Artemivsk massacre

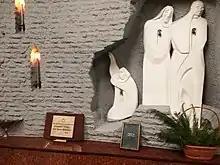
The "wailing wall" memorial to victims of the Artemivsk massacre (photographed 2019)

The Artemivsk massacre, also referred to as "Bakhmut's Babi Yar", was a 1942 massacre of the Jewish inhabitants of the city of Artemivsk, in the Ukrainian Soviet Socialist Republic of the Soviet Union (now Bakhmut, Ukraine). Somewhere between 1,200 (according to German reports) and 3,000 (according to Soviet numbers) Jews were killed or left to die within the city's alabaster mines.